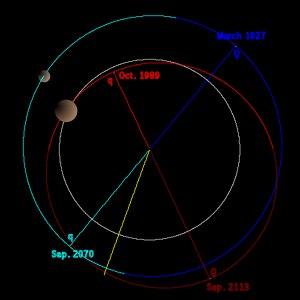
(50000) Quaoar est un objet massif de la ceinture de Kuiper découvert en 2002 par les astronomes Chadwick A. Trujillo et Michael E. Brown de l'Institut de technologie de Californie, localisé à Pasadena. Sa désignation temporaire fut 2002 LM₆₀.